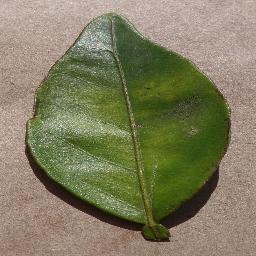
Label: Orange___Haunglongbing_(Citrus_greening)